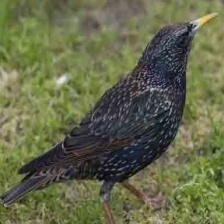
Species: COMMON STARLING
Scientific name: STURNUS VULGARIS